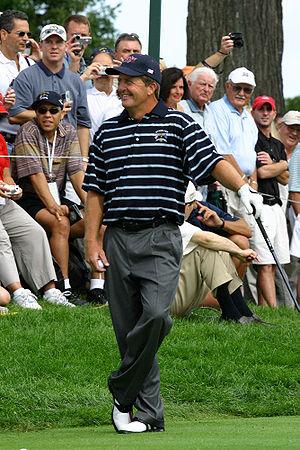
La 35ᵉ édition de la Ryder Cup a eu lieu du 17 septembre au 19 septembre 2004 sur le golf du Oakland Hills Country Club à Bloomfield Township dans le Michigan.